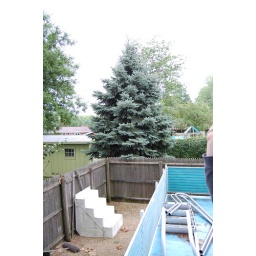
I remember helping to plant this tree sometime in the '90s.